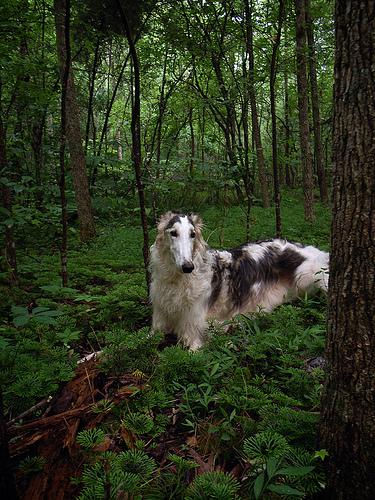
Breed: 226-n000064-borzoi